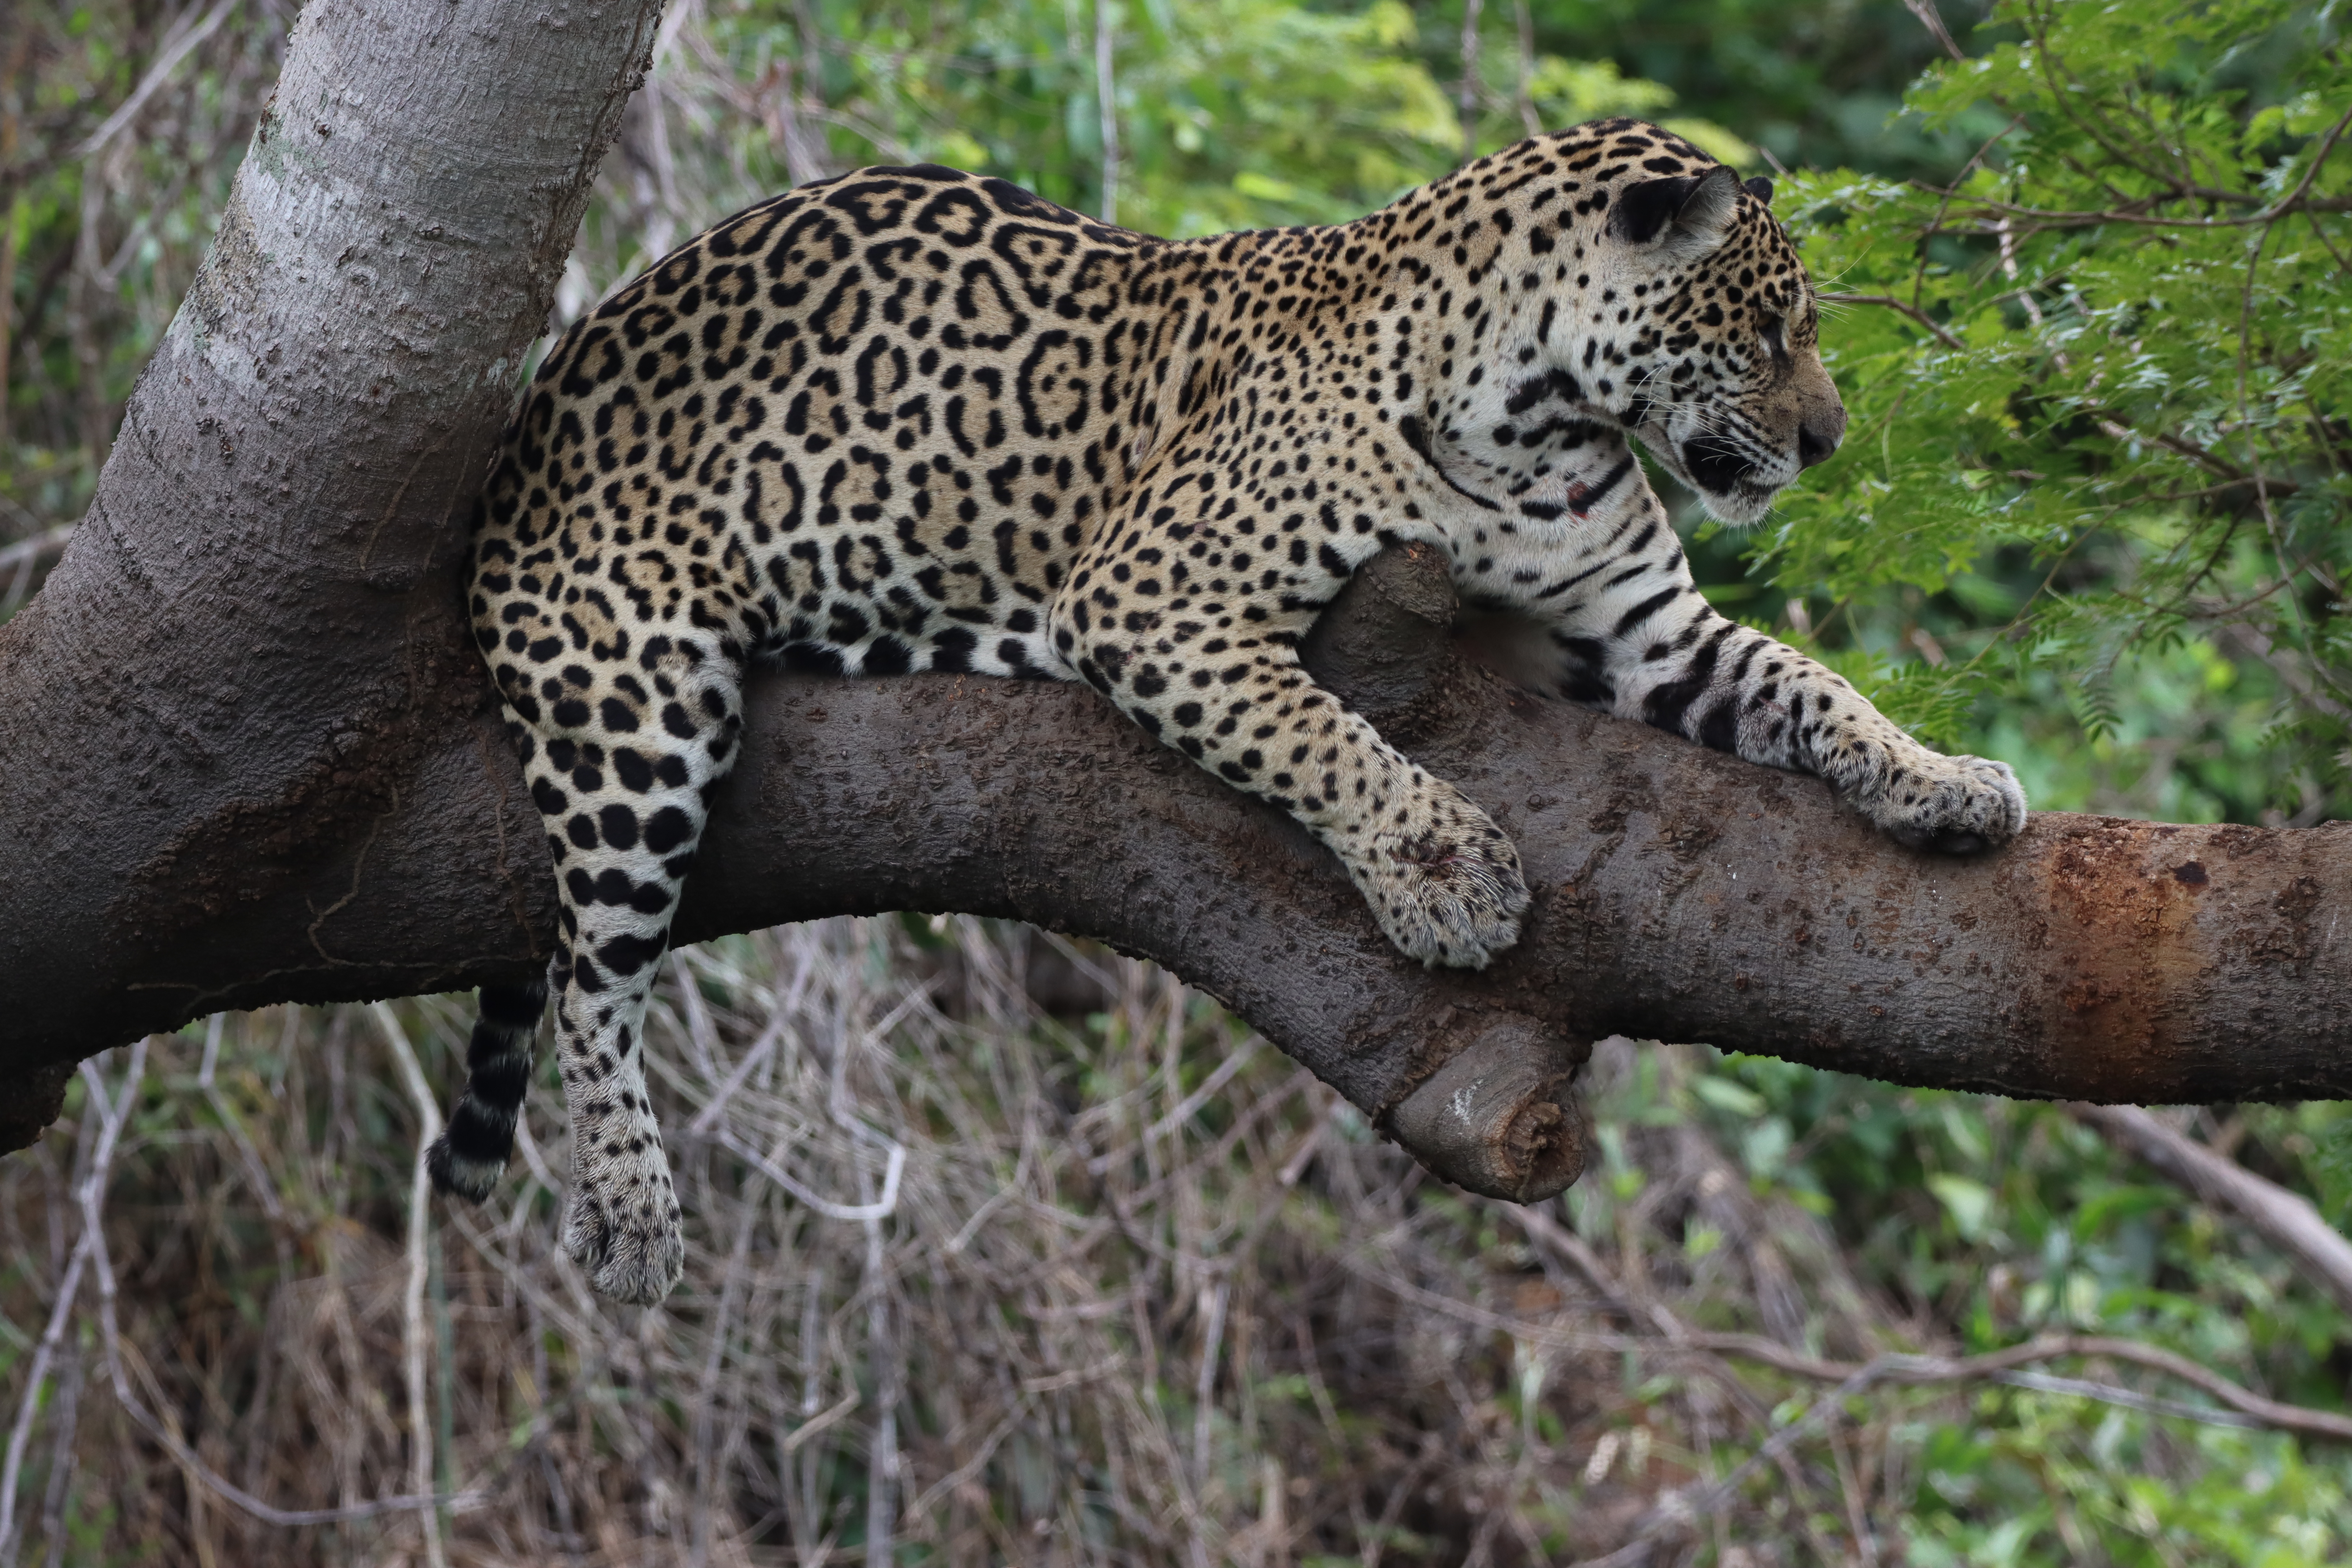
Jaguar: Medrosa